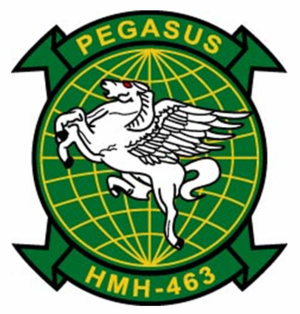
L'aviation du corps des Marines des États-Unis est créée en 1912.